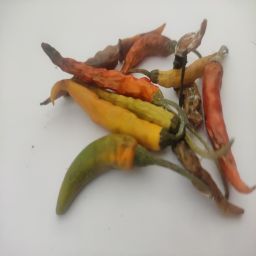
Crop: Chile Pepper
Quality: Damaged